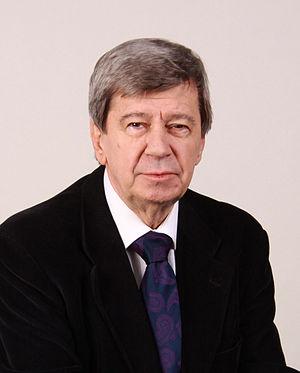
Eduard Kukan est un homme politique slovaque, docteur en droit, ministre des Affaires étrangères de 1998 au 4 juillet 2006.